Dimitar Rachkov

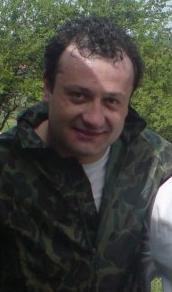
Rachkov in 2010

Dimitar Minkov Rachkov (18 September 1972, Burgas, Bulgaria) is a Bulgarian actor and television host, including on the show "Gospodari Na Efira" (Lords of the Air).